Canadian Northern Railway

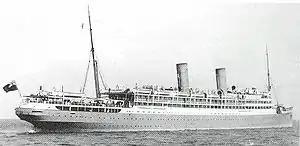
"Royal Edward"

In 1910 the company entered the trans-Atlantic liner business with the founding of the Canadian Northern Steamship Company. The subsidiary acquired two liners from the Egyptian Mail Steamship Company and operated them under its Royal Line brand. The pair of ships were renamed upon purchase—"Cairo" became and "Heliopolis" became "Royal George"—and refitted for travel on the North Atlantic. In Royal Line service, "Royal Edward" sailed from Avonmouth to Montreal in the summer months and to Halifax in the winter months. At the outbreak of World War I, "Royal Edward" and "Royal George" were both requisitioned for use as troopships.